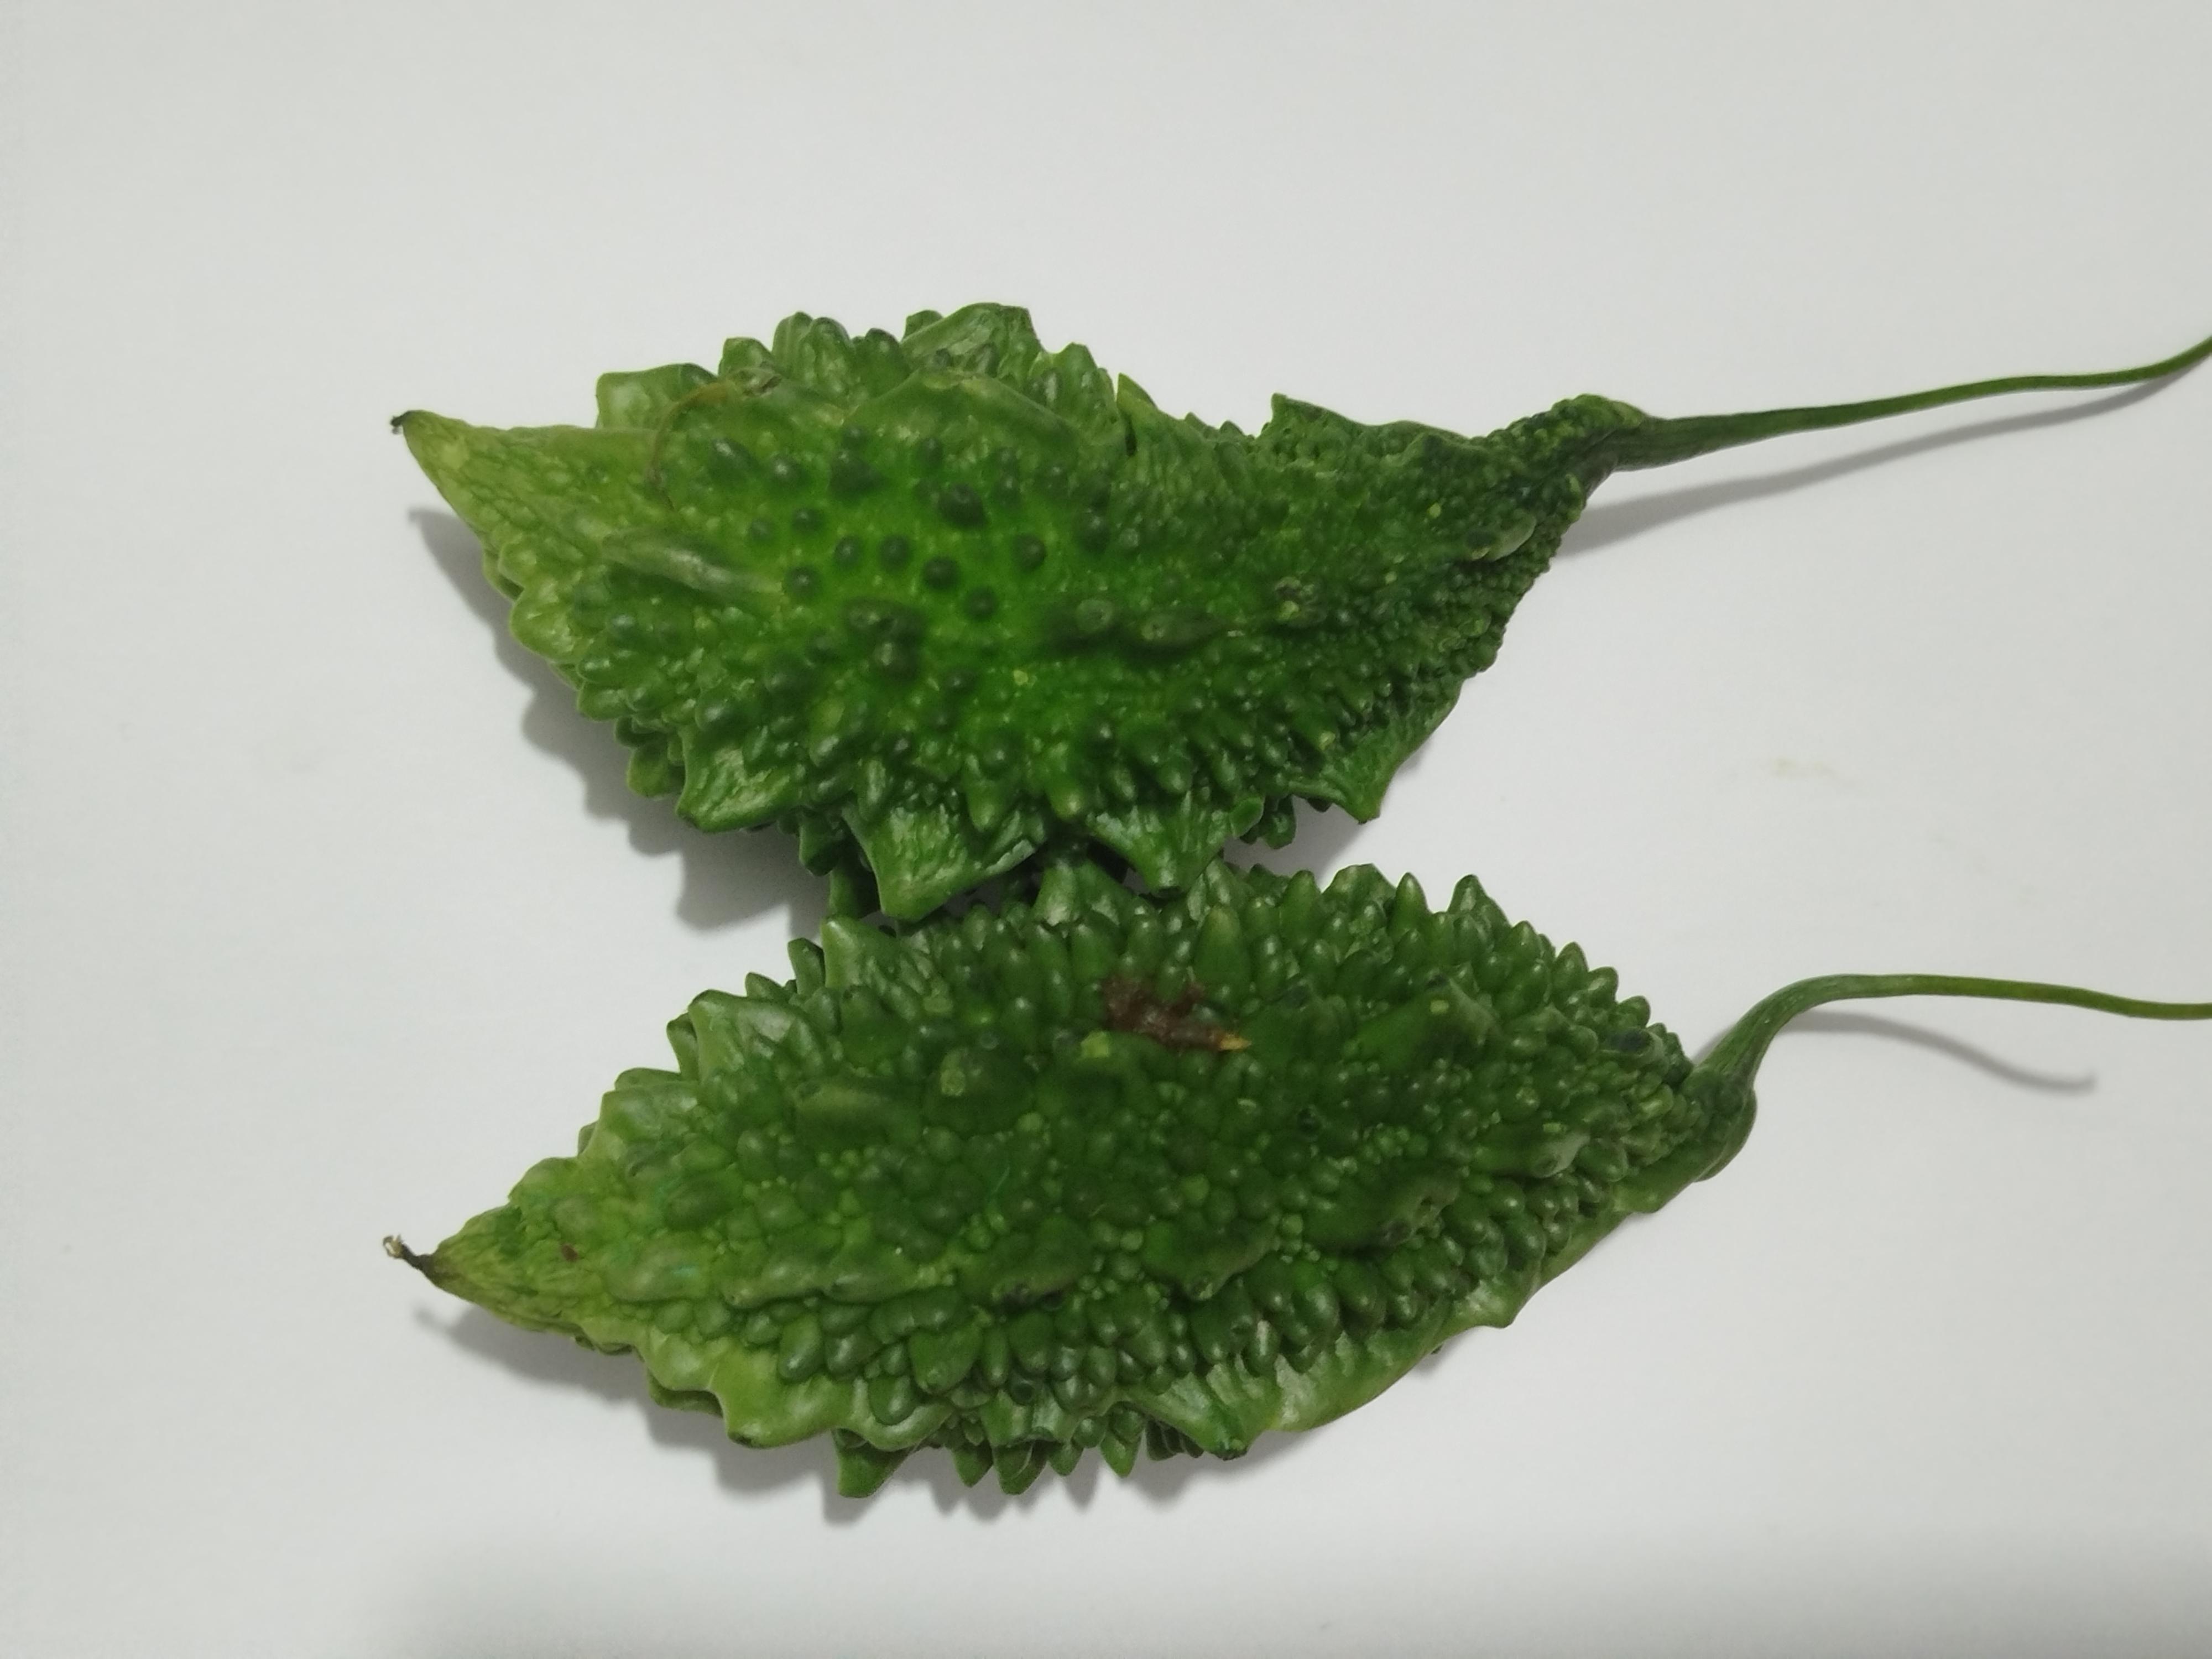
Label: Bitter melon